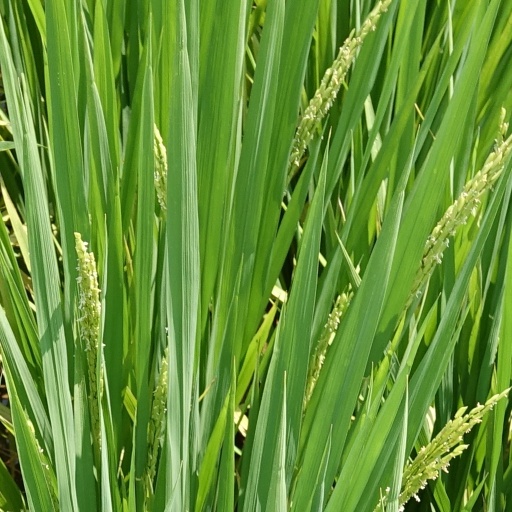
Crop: rice